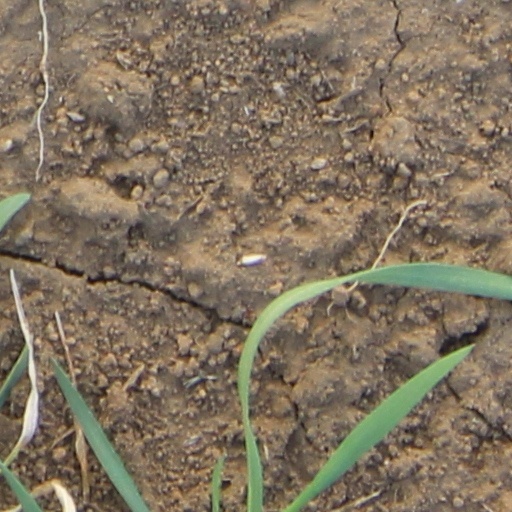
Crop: wheat